Loricariidae

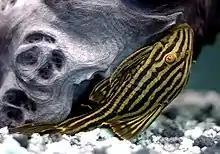
"Panaque nigrolineatus" attached to a piece of wood

The suckermouth exhibited by these catfish allows them to adhere to objects in their habitats, even in fast-flowing waters. The mouth and teeth also are adapted to feed on a variety of foods, such as algae, invertebrates, and detritus. Some species, notably the "Panaque", are known for xylophagy, or the ability to digest wood.